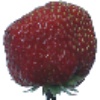
Label: Strawberry Wedge 1